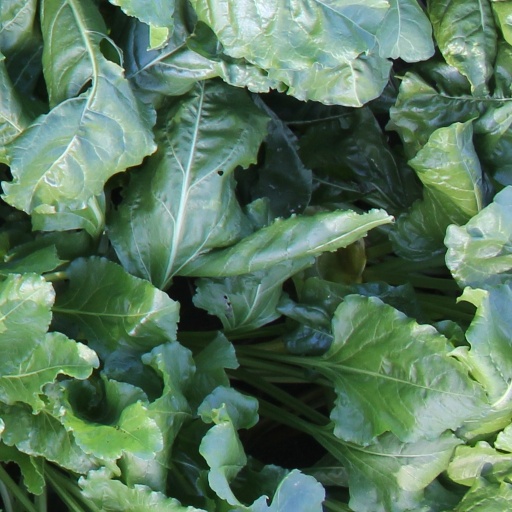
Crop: sugar beet